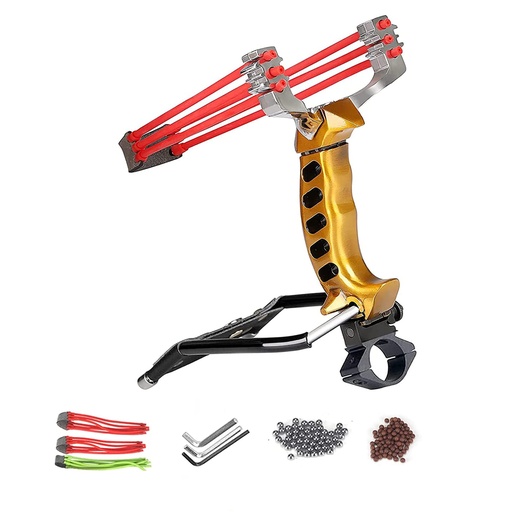
NISPOTDOR Slingshot, Slingshots for Adults Heavy Duty, Wrist Sling Shot for Adults Hunting, Profesional Slingshots Kit with 100 Ammo Balls and 3 Rubber Bands
Brand: NISPOTDOR
Category: Sporting Goods > Outdoor Recreation > Hunting & Shooting